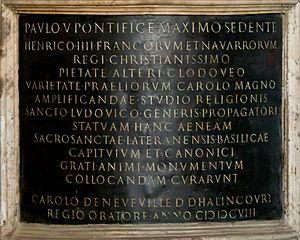
Incription sur le piédestal d'une statue d'Henri IV de France sous le portique du transept droit, basilique Saint-Jean-de-Latran (Rome).
L'archibasilique Saint-Jean-de-Latran est l'une des quatre basiliques majeures de Rome, édifiée sur le mont Latran. Son titre exact est basilique du Très-Saint-Sauveur et des saints Jean-Baptiste et Jean l'Evangéliste.